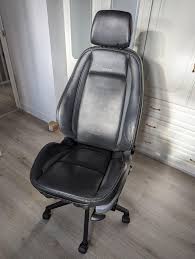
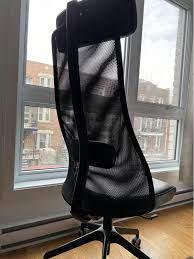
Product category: items_chair
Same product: no